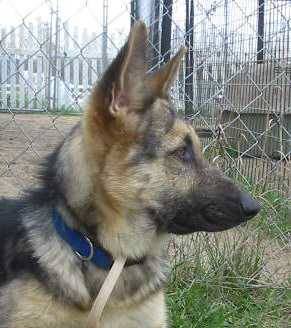
Label: dog